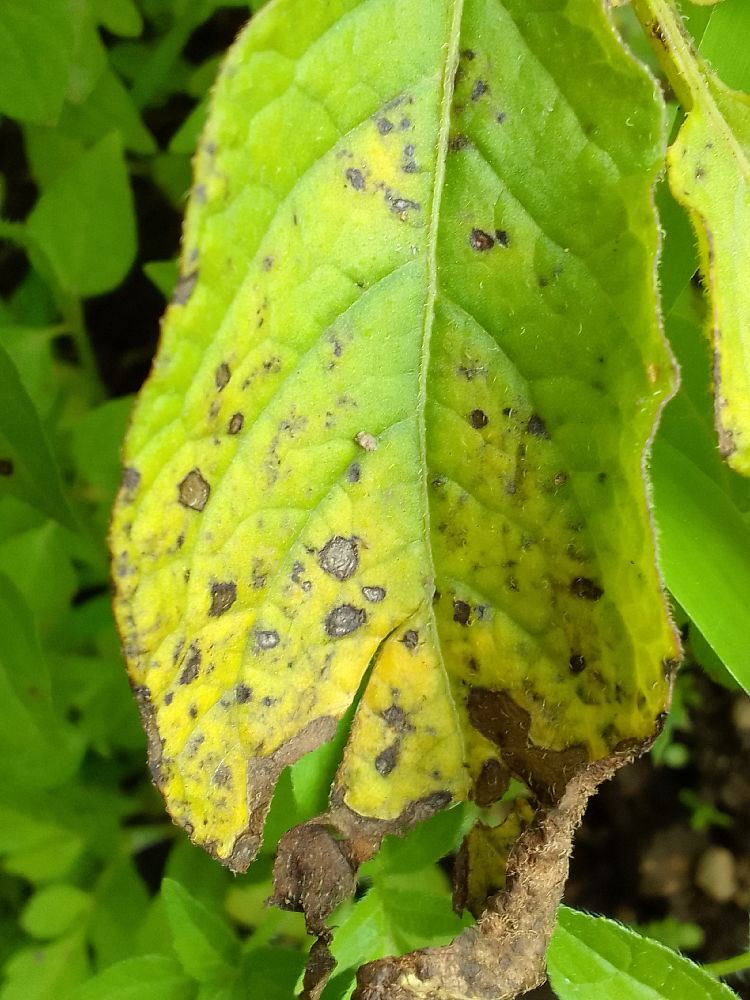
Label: Early blight